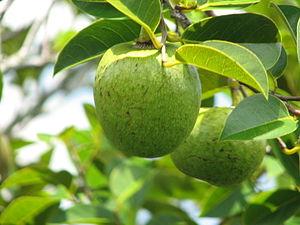
L’Annona glabra, ou Annone des marais est un petit arbre de la famille des Annonaceae. Il pousse dans les formations marécageuses des Petites et Grandes Antilles.